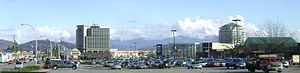
Abbotsford
Abbotsford er en by i British Columbia i Canada beliggende ca. 60 km øst for Vancouver. Abbotsford er British Columbias femtestørste by med 133.497 indbyggere. Abbotsfords største erhverv er landbrug. Abbotsford ligger på sydsiden af Fraserfloden i en dal, som er kendt som Fraser Valley. Luftforurening har været et stort problem i området, fordi forureningen fra Vancouver hænger mellem bjergene ved Abbotsford.